List of decommissioned coal-fired power stations in the United States

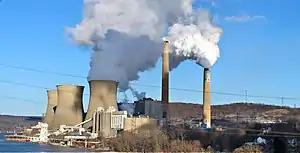
Bruce Mansfield Power Plant, at a capacity of 2,490 MW, is the largest power plant to be decommissioned in the United States.

This is an incomplete list of decommissioned coal-fired power stations in the United States. Coal plants have been closing at a fast rate since 2010 (290 plants closed from 2010 to May 2019; this was 40% of the US's coal generating capacity) due to competition from other generating sources, primarily cheaper and cleaner natural gas (a result of the fracking boom), which has replaced so many coal plants that natural gas now accounts for 40% of the US's total electricity generation, as well as the decrease in the cost of renewables. Some coal-fired power stations listed are not fully decommissioned but have converted to other fuel sources.